Derrick Baskin

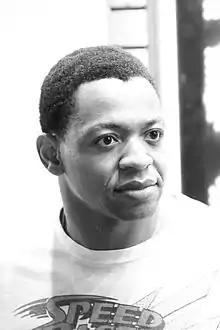

Derrick Baskin (born November 10, 1975) is an actor best known for his Grammy and Tony Award-nominated performance in the Tony Award-nominated Broadway musical "Ain't Too Proud", based on the life and times of the musical singing group, The Temptations.